Lotus Mark VIII

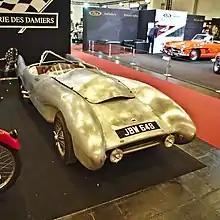
Lotus Mark X

The Lotus Mark X was an aluminium-bodied sports racing car manufactured by Lotus Engineering Ltd. The Mark X, of which only 6 or 7 were made, was essentially identical to the Mark VIII but made use of the larger 2.0-litre Bristol engine. The Mark VIII, Mark IX and Mark X were transitional forms, although they represent the first full bodied aerodynamic Lotus sports cars and made use of the De Dion tube as a rear suspension locator, together with inboard rear brakes. The more successful Lotus Eleven, of which 270 were manufactured between 1956 and 1958, was the direct descendant of these earlier cars. The earlier cars are today considered rare and highly valued collectible automobiles — even museum pieces — but can still be seen raced in vintage events.